Robin DR400

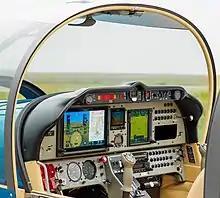
Cockpit of a DR-401-155CDI equipped with full glass cockpit and IFR certified.

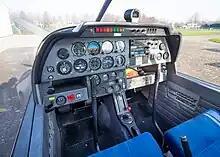
Cockpit of a DR400-120

Over the years, the dashboards of the DR400 have evolved. A noticeable difference is that some aircraft are not equipped with pedal-brakes but rather with a brake handle located between the two front seats. Some other differences can be noticed such as the presence (or lack of) warning panels.